The Walking Dead (TV series)

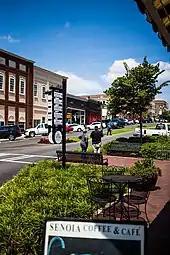
Downtown Senoia, Georgia was used as the setting for Woodbury during the third season

Bear McCreary was hired to compose the score for the series. McCreary stated that the main theme was based on his viewing of production designs for the opening title sequence. Instead of doing a full theme song as with his earlier works, McCreary chose to use a simple, repeating motif from the strings section.